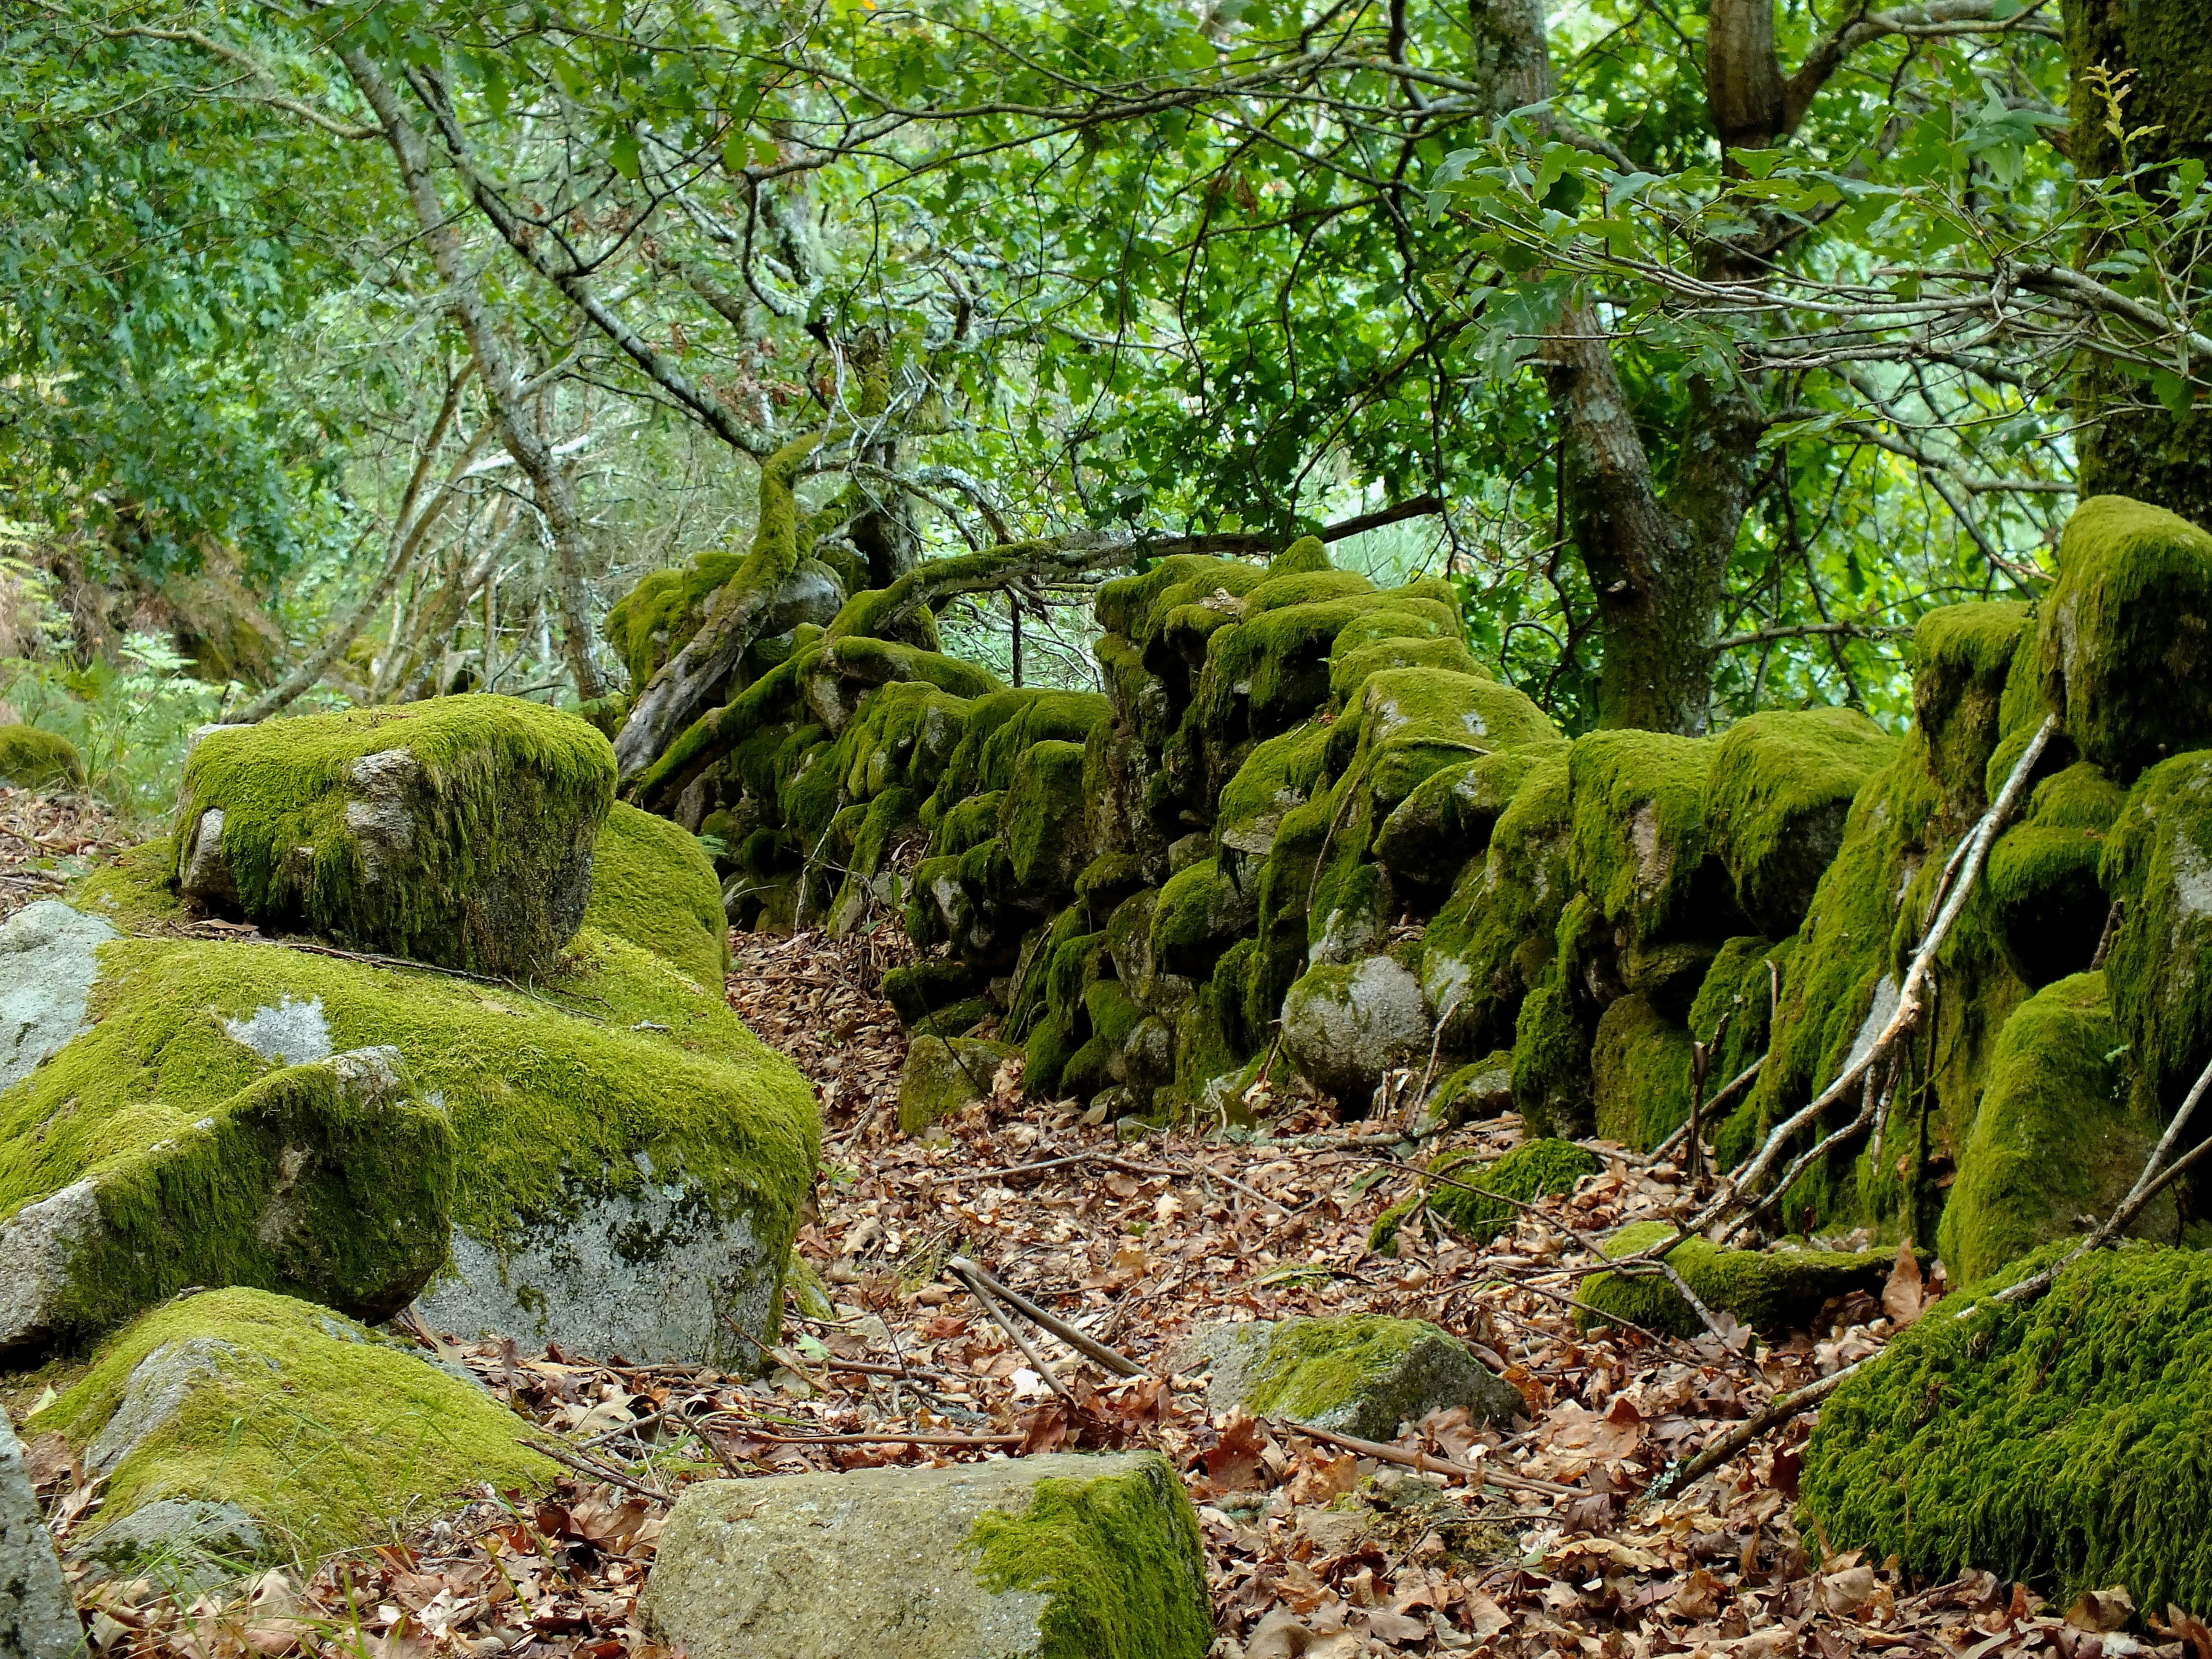
tree, forest, rock, wilderness, plant, flower, moss, stream, green, jungle, botany, flora, vegetation, rainforest, deciduous, galicia, pontevedra, woodland, habitat, ecosystem, ggl1, cotobade, aguasantas, finepixhs20, trebello, biome, old growth forest, natural environment